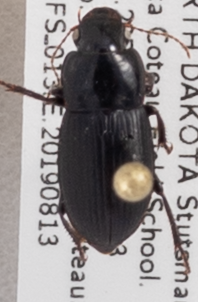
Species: Harpalus somnulentus
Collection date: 2019-08-13
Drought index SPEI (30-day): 1.28
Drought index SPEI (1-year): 1.45
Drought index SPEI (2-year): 0.9